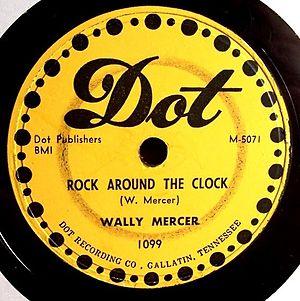
William John Clifton Haley, dit Bill Haley, né le 6 juillet 1925 à Highland Park et mort le 9 février 1981 à Harlingen, est un auteur-compositeur-interprète et musicien américain de rock 'n' roll.